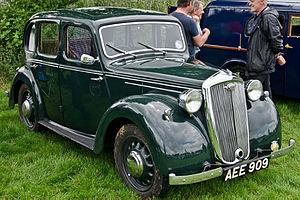
La Wolseley Eight est une berline légère quatre portes, produite par le constructeur anglais Wolseley Motors entre 1946 et 1948. Elle est basée sur la Morris Eight Series E et a également partagé de nombreux panneaux de carrosserie avec la MG Y-type. À l'époque, il fut dit qu'elle était la voiture préférée de W.R. Morris, Lord Nuffield. La voiture fut conçue avant la Seconde Guerre mondiale et était initialement destinée à être lancée en 1940. En accord avec les directives économiques du gouvernement du Royaume-Uni, la majorité des voitures furent exportées.